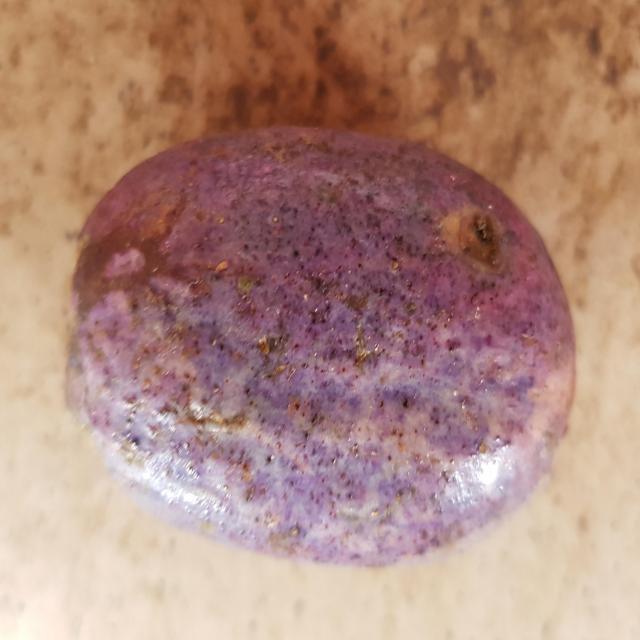
Plum grade: unaffected